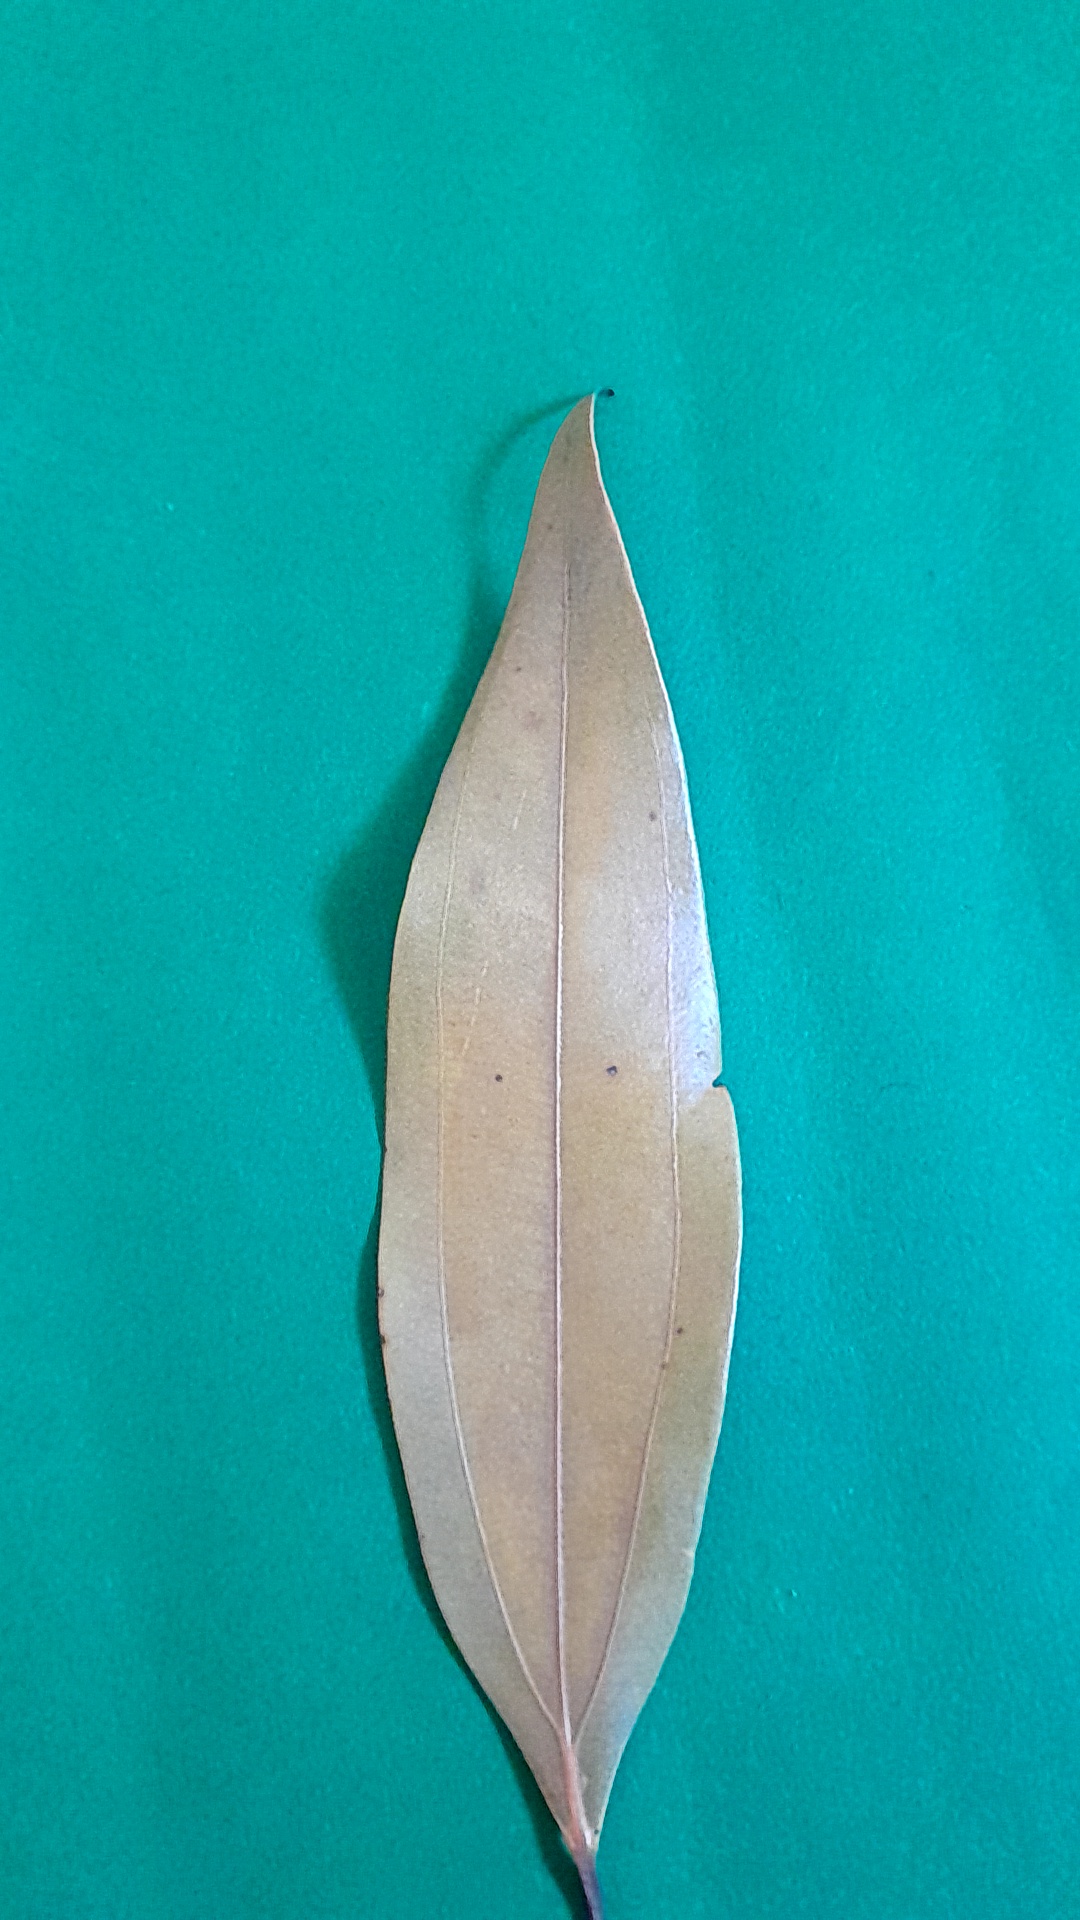
Label: Dry Leaf